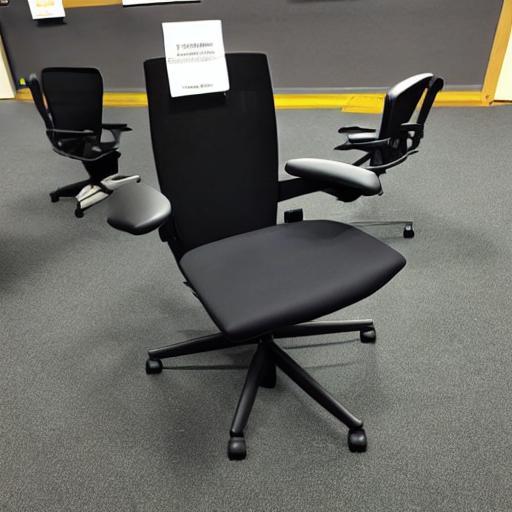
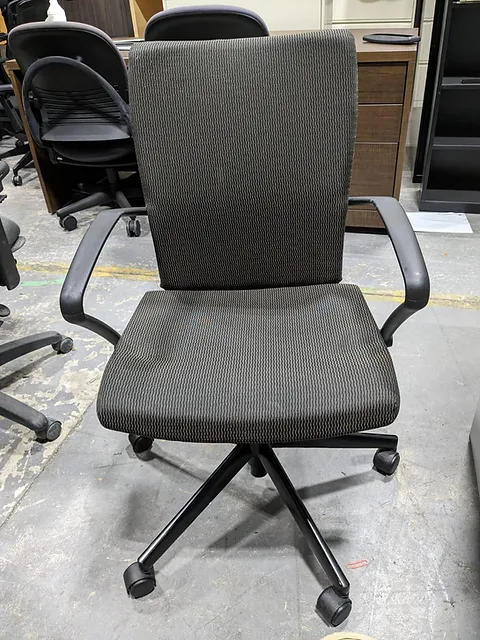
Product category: items_chair
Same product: no